Bad Charleston Charlie

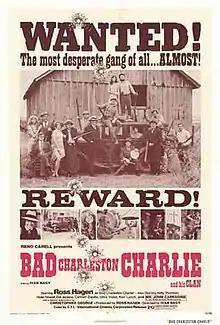
Style A US movie poster

Bad Charleston Charlie is a 1973 comedy film written by and starring actor Ross Hagen and directed by Ivan Nagy. The film, rated PG by the Motion Picture Association of America, was distributed by International Cinema Corporation. The film is loosely based on the life and death of 1920s gangster Charles Birger. Poorly received by both critics and audiences, the film has yet to be released on DVD or Blu-ray Disc.